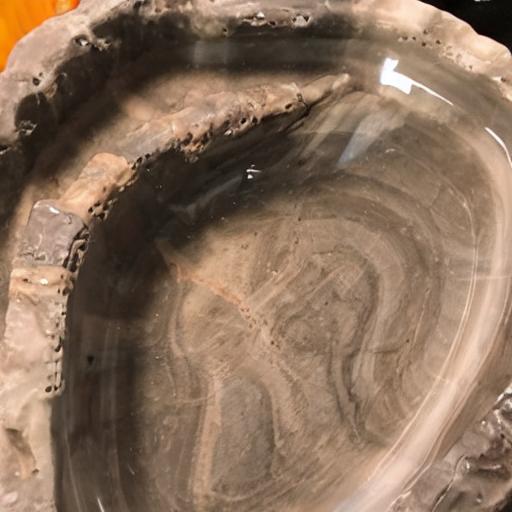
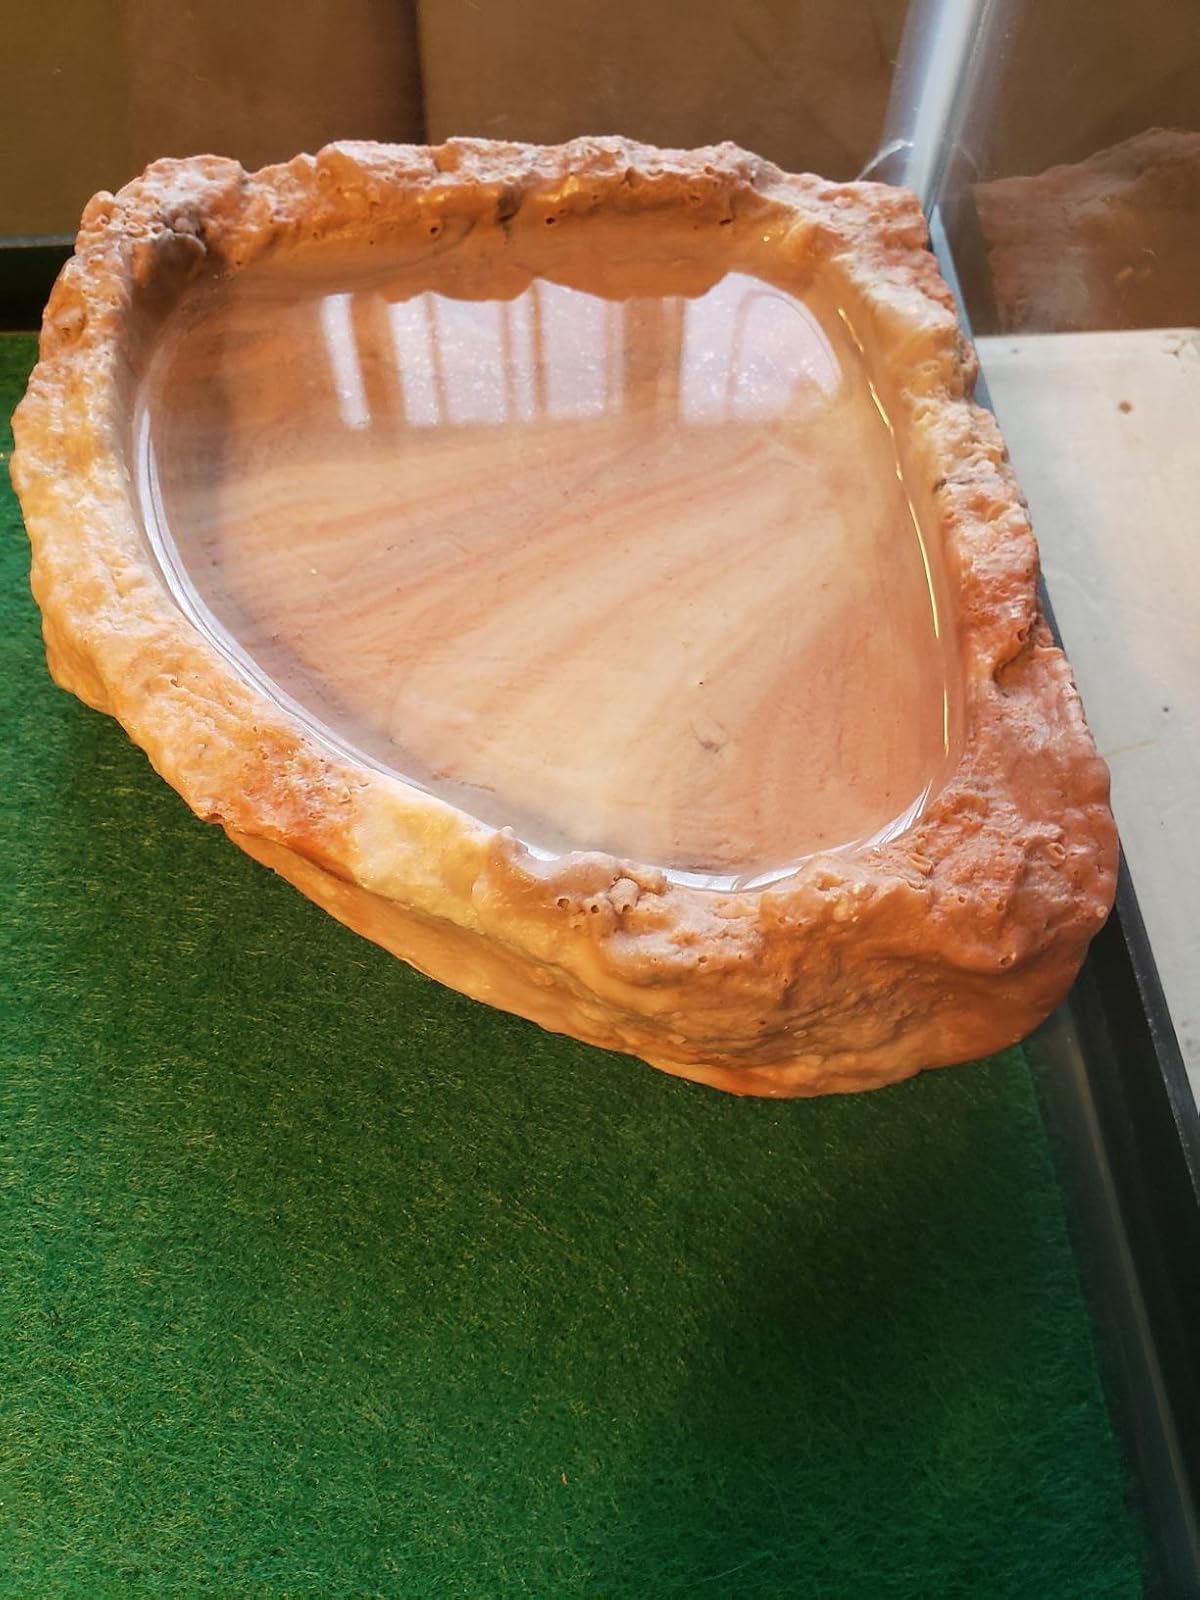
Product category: items_bowl
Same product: no